Tropical Storm Bilis

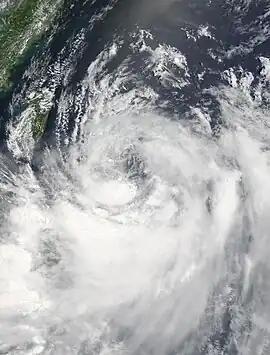
Severe Tropical Storm Bilis near peak intensity on July 12

Severe Tropical Storm Bilis, known in the Philippines as Tropical Storm Florita, was a severe tropical storm in mid-July 2006 that caused catastrophic damage to areas of the Philippines, Taiwan, and southeastern China. The word "Bilis", submitted by the Philippines, means 'speed' or 'swiftness' in Tagalog.